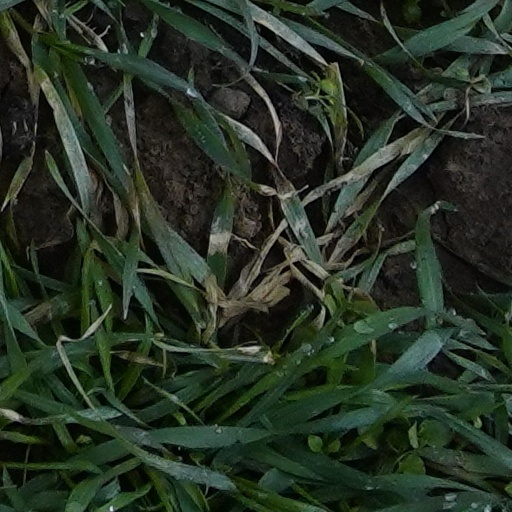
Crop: wheat